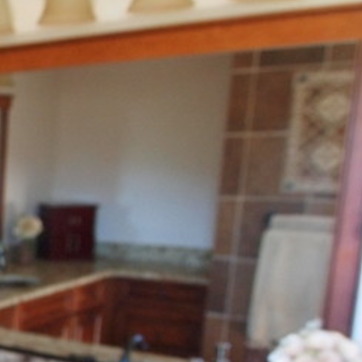
Material: mirror